Verona-Caprino-Garda railway

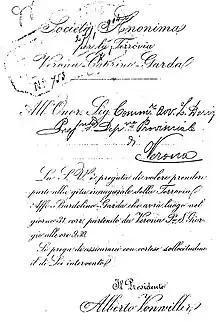
Invitation to the opening of the second Verona-Caprino section on January 31, 1904.

On August 3, 1889, six years after the founding of the promoting committee, the first section of the railway, between Verona Porta San Giorgio and Caprino Veronese, was inaugurated with a celebration attended by a large crowd and many authorities, although representatives of the municipality of Verona were absent. On its first journey the train stopped at each station, where it welcomed on board the mayor of the corresponding municipality, and on arrival in Caprino, accompanied by many people also from the mountain towns, the official lunch was held. Passenger service began the day after the inauguration: it proved very successful, partly because of the eagerness to try out the new means of transport, to such an extent that the first runs were full.